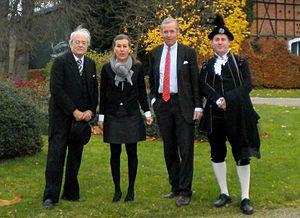
Jacob Truedson Demitz est un écrivain et metteur en scène de divertissements, américain d'origine suédoise. Il a écrit un livre en 1996 sur les rois scandinaves et, sous le nom Lars Jacob, il a dirigé depuis 1972 des centaines de spectacles de cabaret undergrounds aux États-Unis et en Europe. Il a grandi dans l'Illinois, est retourné en Suède et a vécu ensuite pendant de longues périodes en Floride et en Californie.